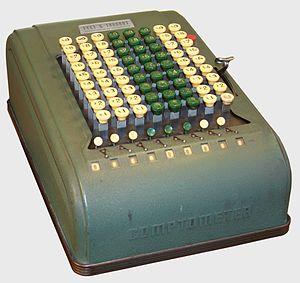
Inventé aux États-Unis par Dorr E. Felt en 1887, le Comptomètre, ou Comptometer est la première machine à calculer à clavier direct à avoir connu un succès commercial réel. Un clavier direct est extrêmement rapide car chaque touche ajoute ou soustrait sa valeur au total dès qu'elle est enfoncée et tous les doigts de la main peuvent être utilisés simultanément. C'est ainsi que le Comptomètre fut appelé la mitrailleuse du bureau dans des publicités de la Première Guerre mondiale.